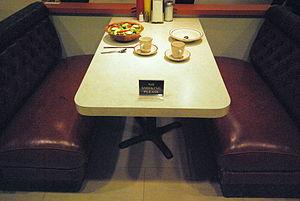
Seinfeld est une série télévisée humoristique américaine en 180 épisodes de 23 minutes créée par Jerry Seinfeld et Larry David et diffusée du 5 juillet 1989 au 14 mai 1998 sur le réseau NBC.